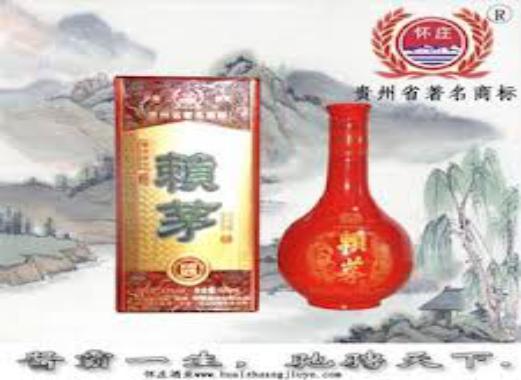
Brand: laimao
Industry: Food